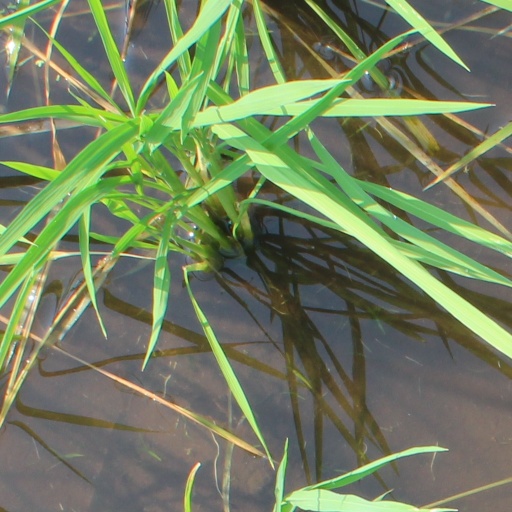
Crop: rice